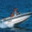
Label: ship